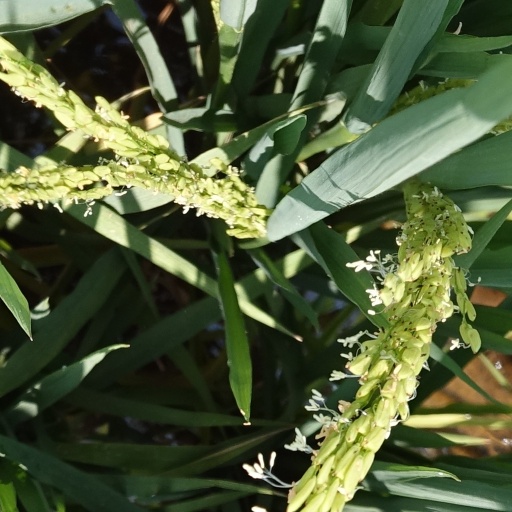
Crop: rice